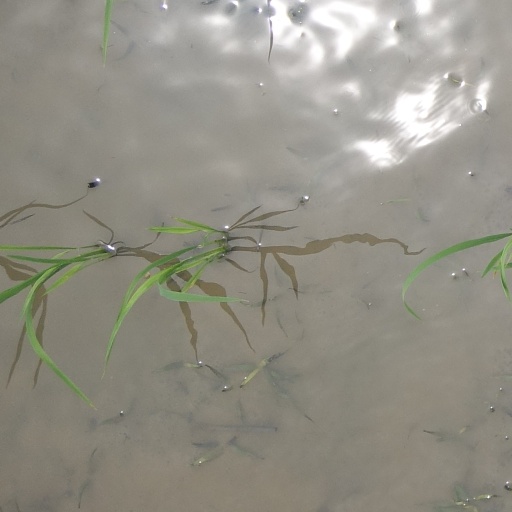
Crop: rice